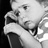
Emotion: sad